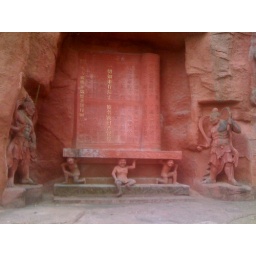
sculpture at the base of Emai, just at the end of the main road in Emai town.